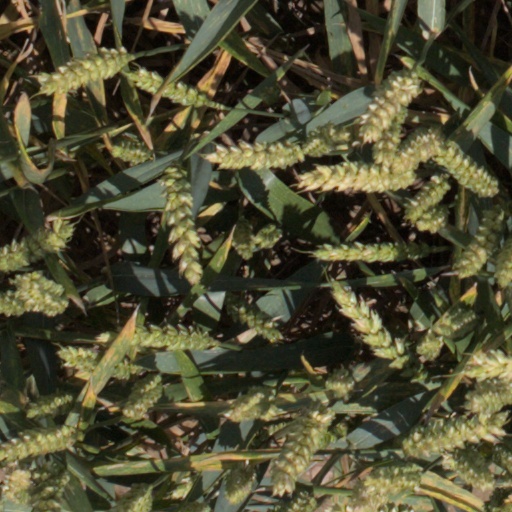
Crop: wheat